Seemant Institute of Technology

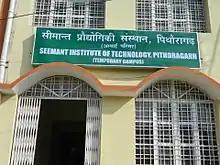
Seemant Institute of Technology (Formal Name)

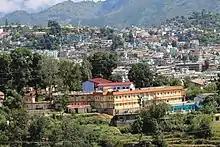
Nanhi Pari Institute's temporary campus near PG College Pithoragarh

Nanhi Pari Seemant Engineering Institute (NPSEI) is an engineering college in Pithoragarh, Uttarakhand, India is one of the government engineering colleges of Uttarakhand. It was established in 2011, as a constituent institute of Veer Madho Singh Bhandari Uttarakhand Technical University. The college established by the Government of Uttarakhand and Uttarakhand Technical University has been reconstituted as a Campus Institute of Veer Madho Singh Bhandari Uttarakhand Technical University Dehradun with effect from 9 May 2023.